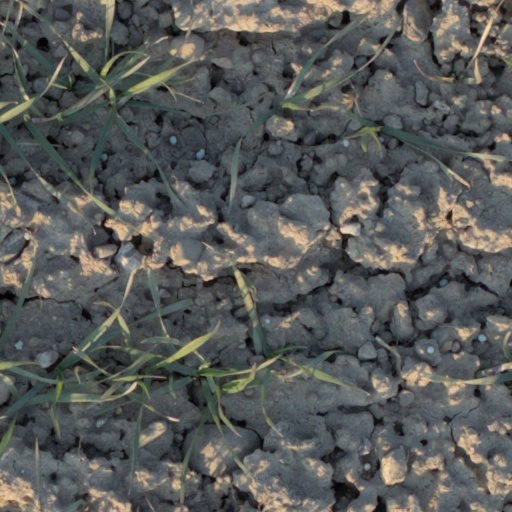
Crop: wheat